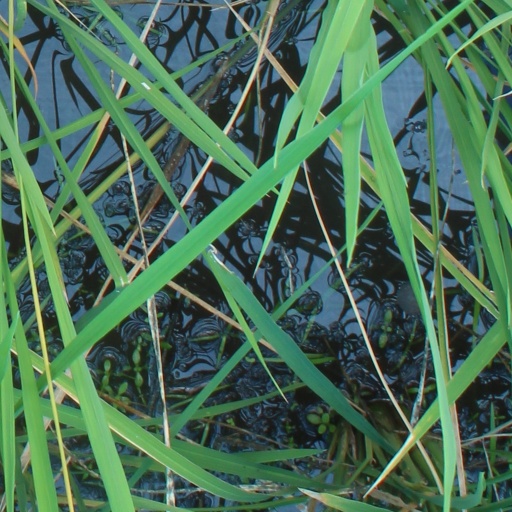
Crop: rice